Chengdu International School

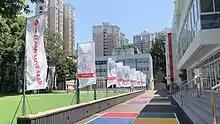

Chengdu International School (CDIS) is a private for-profit secondary school and a school for children of foreign personnel in Jinjiang, Chengdu, Sichuan, China.